Joshua Dobbs

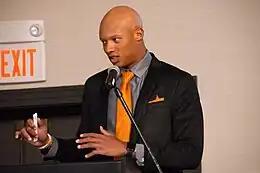
Dobbs in 2020

On September 6, 2020, Dobbs was claimed off waivers by the Steelers. He only appeared in one game during the 2020 season.